Conspiracy in the Court

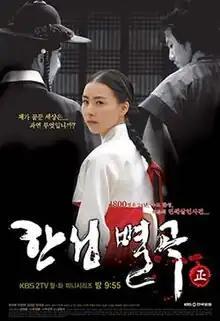
Promotional poster

Conspiracy in the Court, is a 2007 South Korean historical drama broadcast on KBS2. The mystery thriller revolves around a murder case set in Hanseong, the capital of Korea during the latter years of the Joseon period when the nation was experiencing a rapid influx of western influences. Featuring a band of newcomers in the leading roles, "Conspiracy in the Court" entails a story of four young visionary idealists and King Jeongjo, Joseon's popular 22nd monarch who fought for commoners' rights and bureaucratic reformation. Despite low ratings averaging 6.00% (5.1% lowest - 7.5% peak), it was lauded for its high standard of content and art direction.